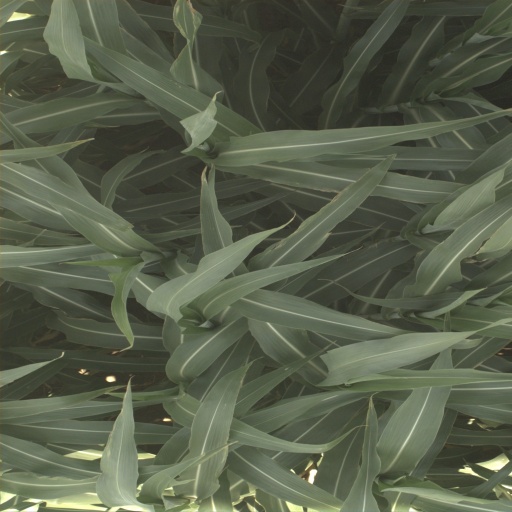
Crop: sorghum